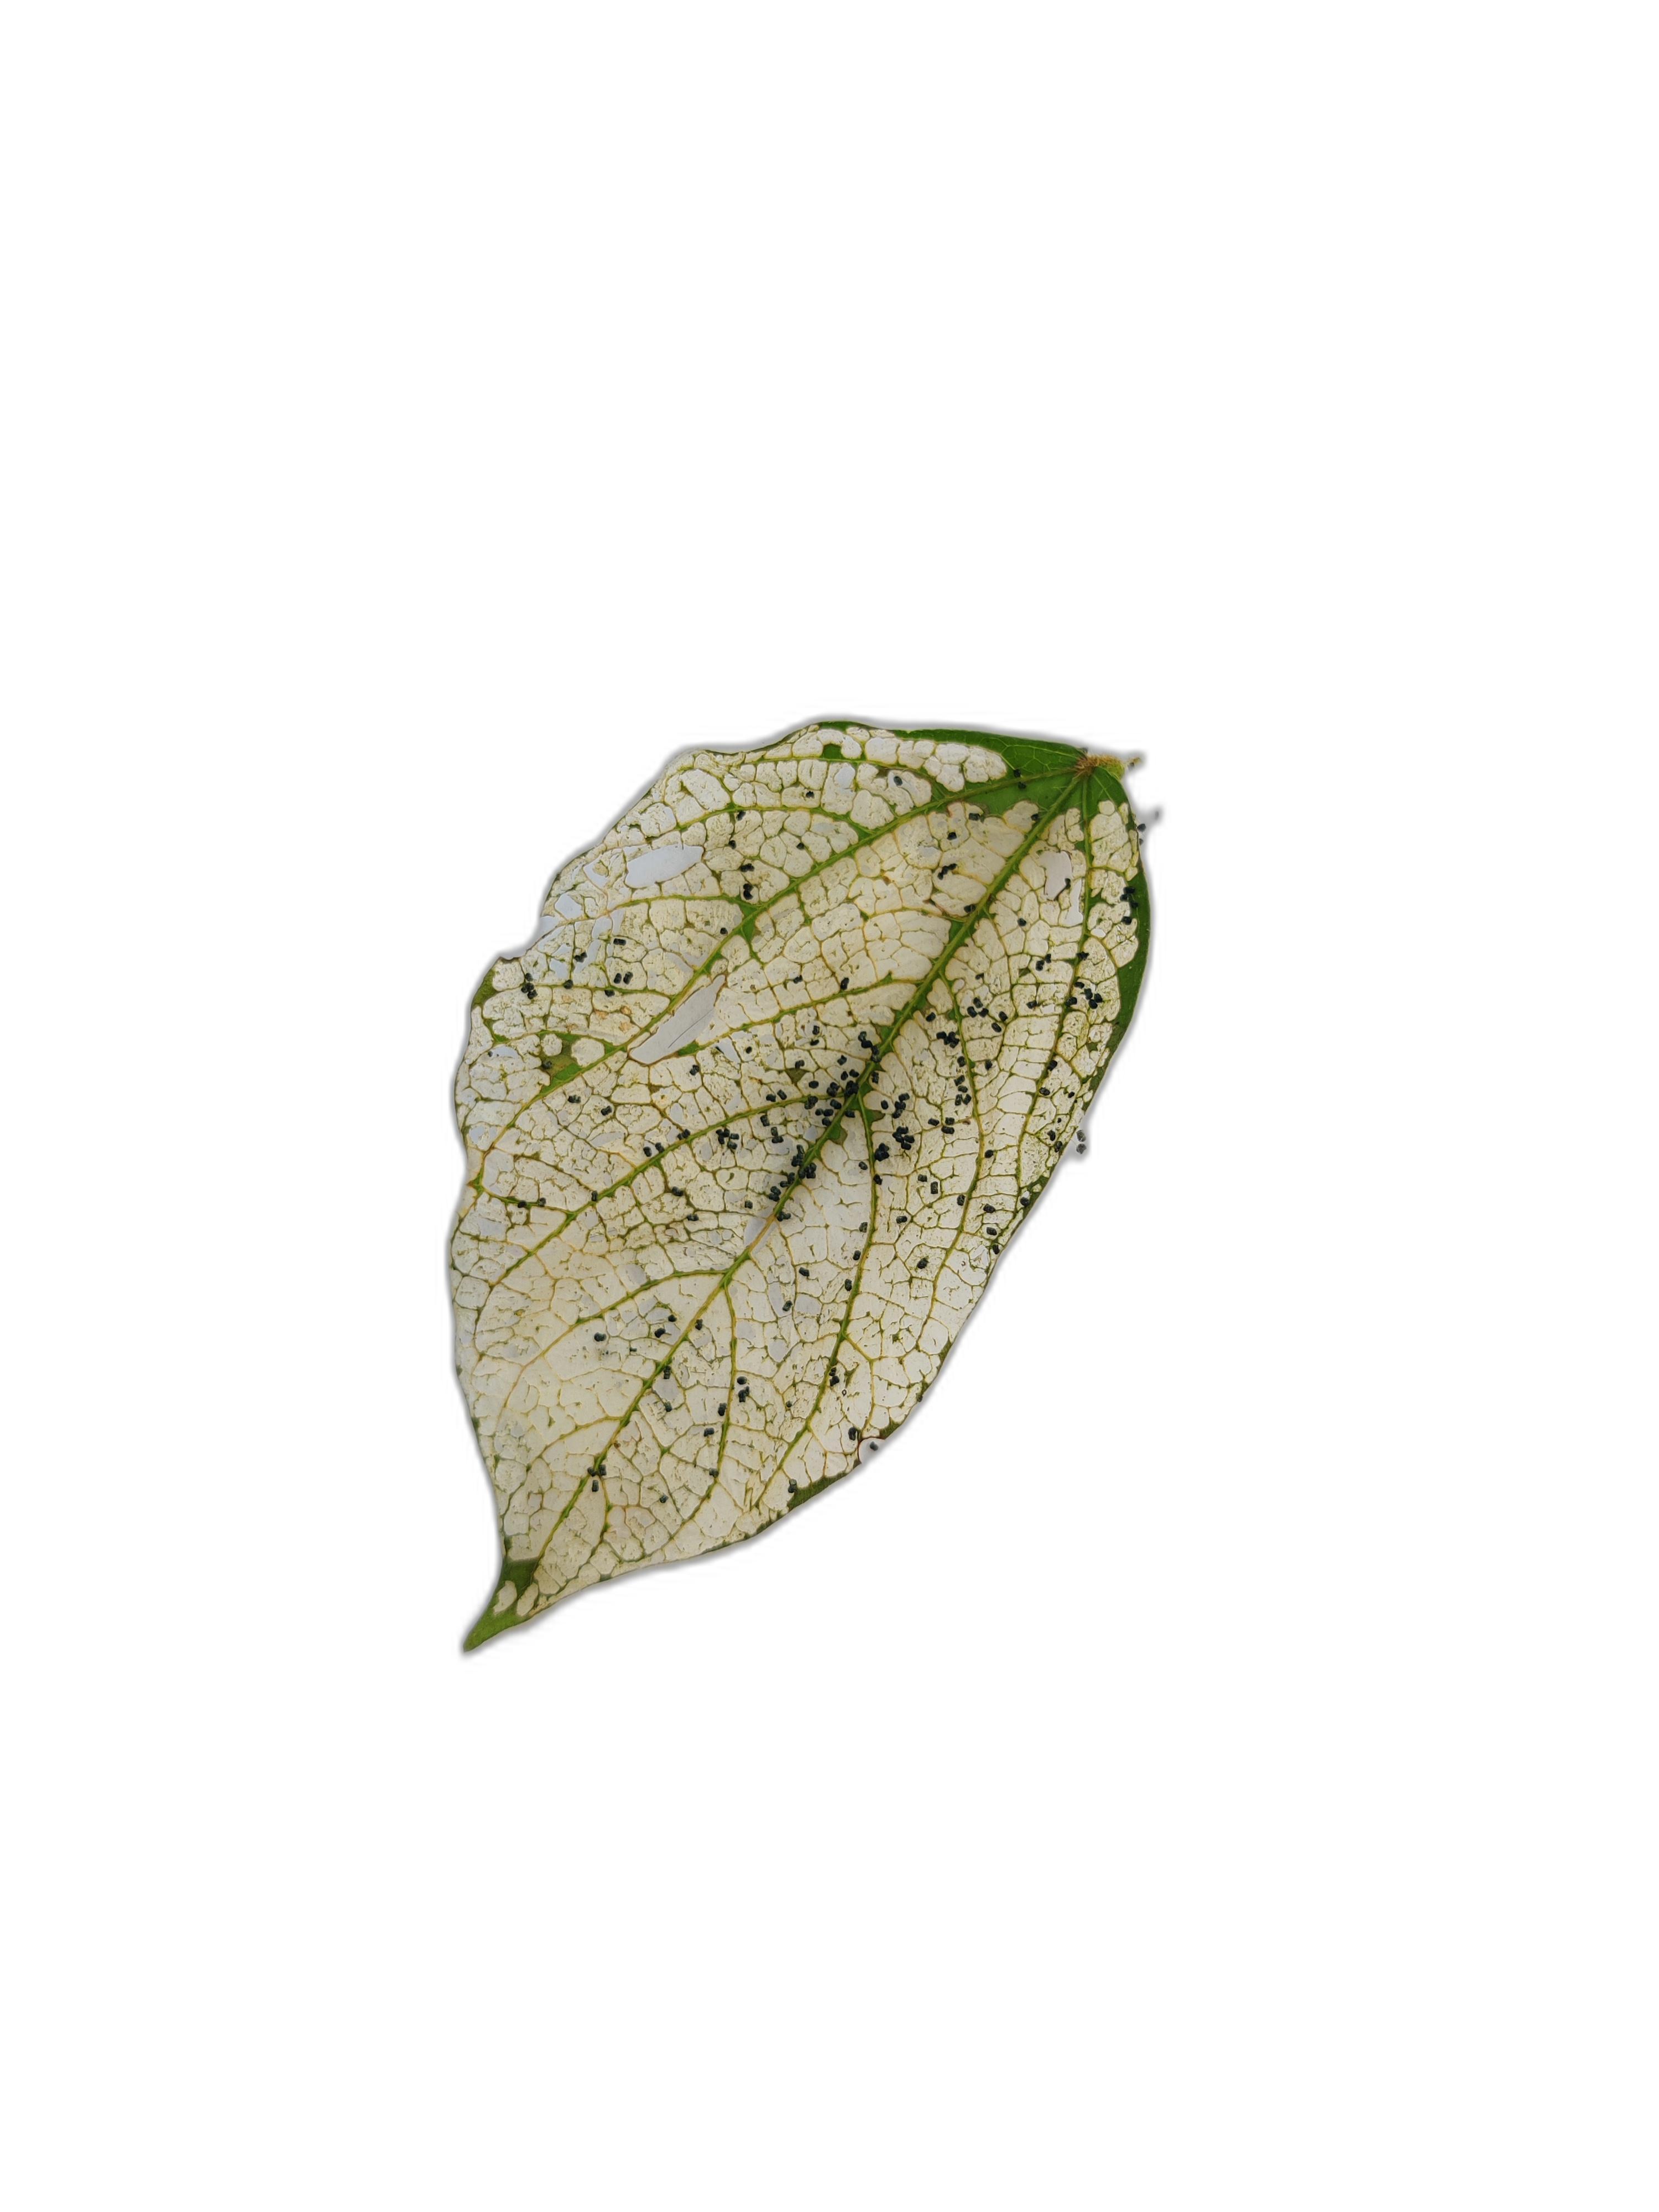
Label: Insect